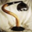
Label: lamp